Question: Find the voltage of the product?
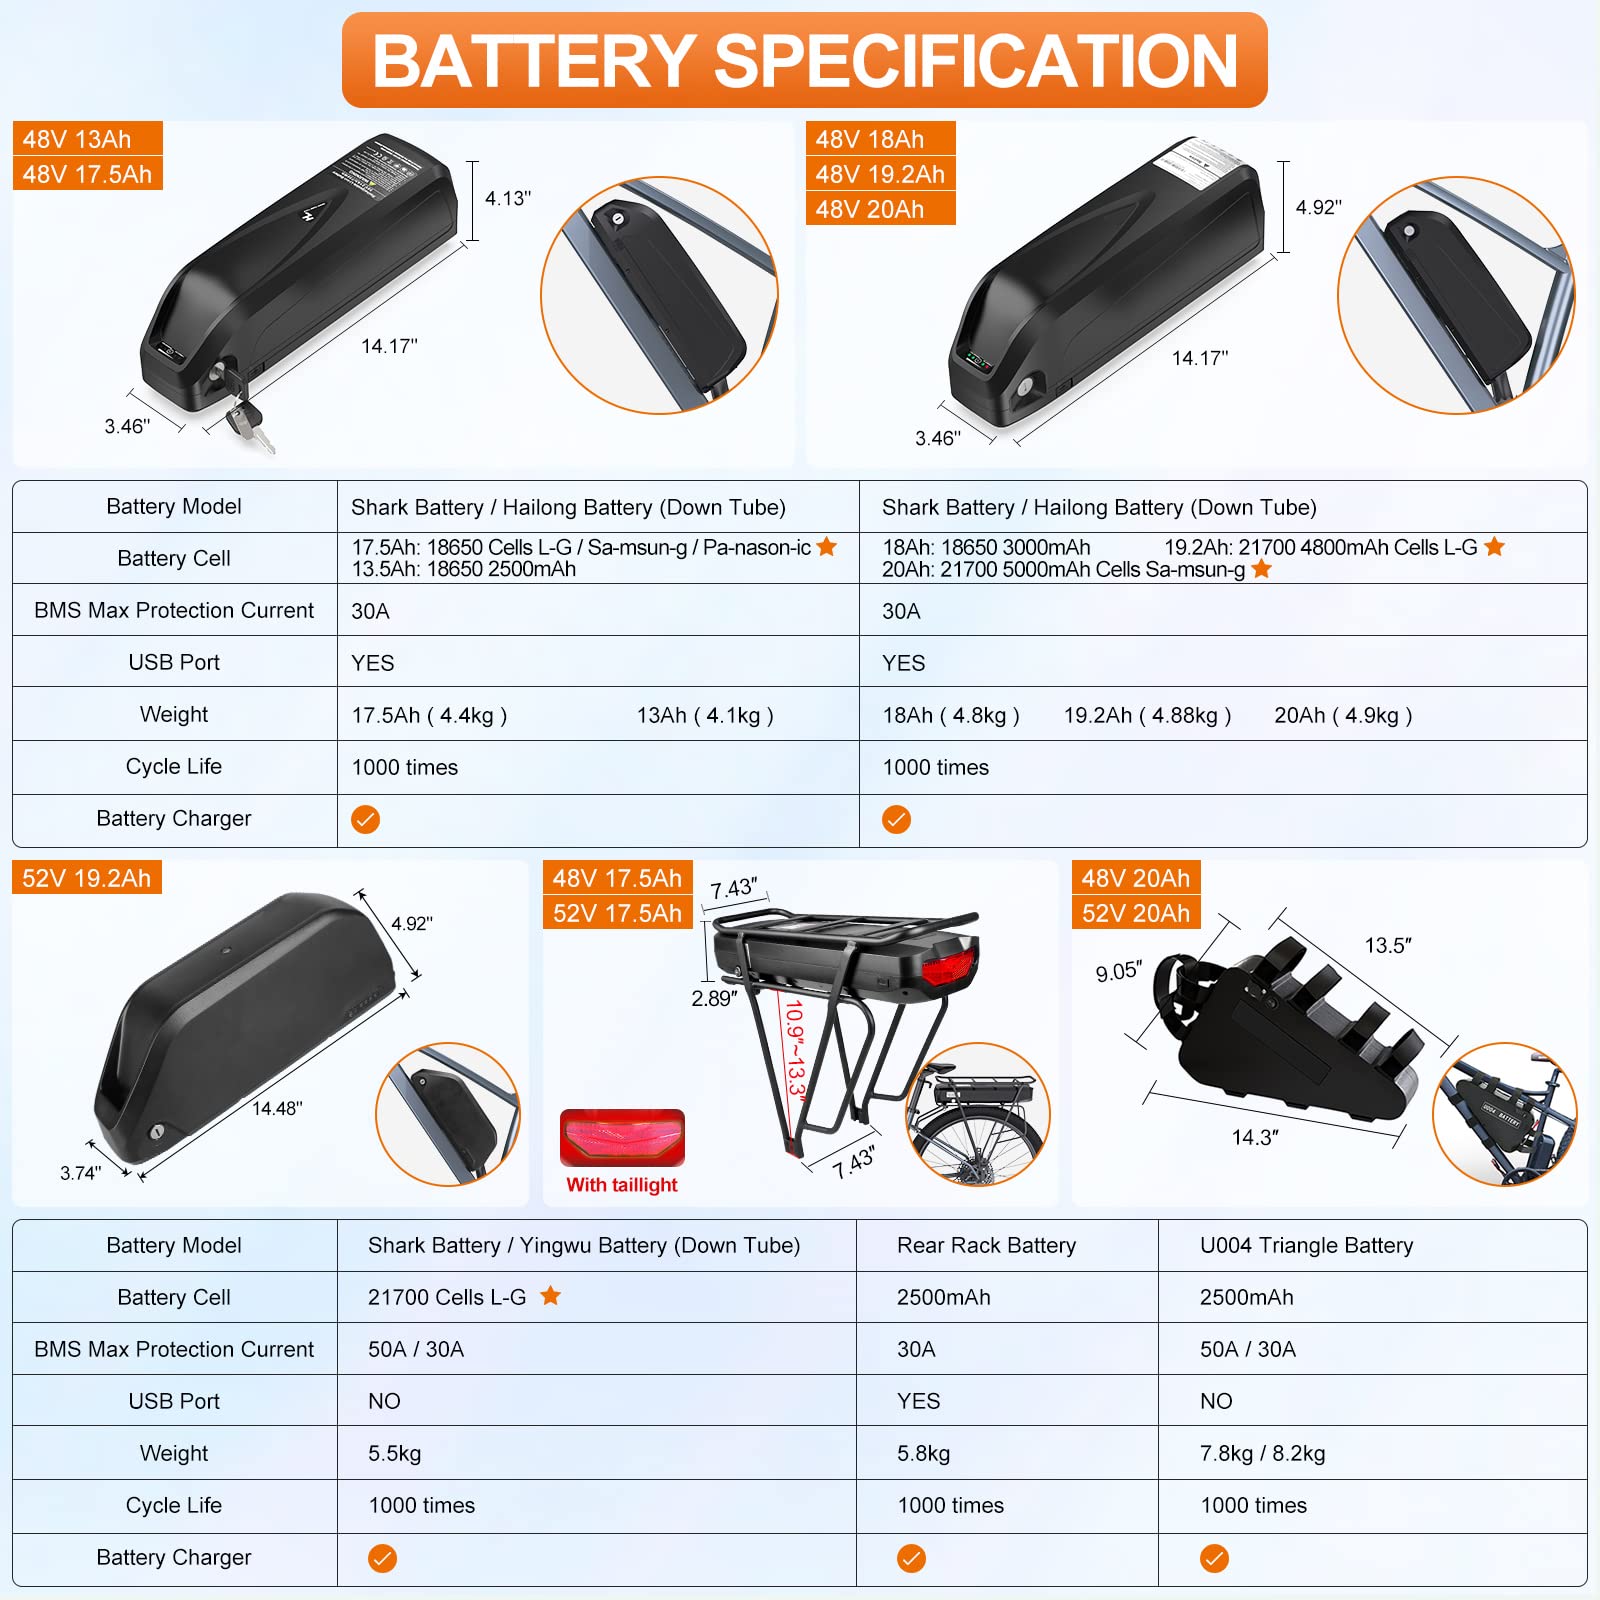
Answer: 48.0 volt